Columbus Division of Police

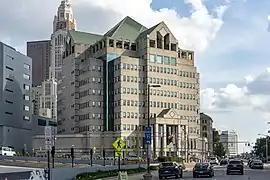
Columbus Division of Police Headquarters, in the city's downtown Civic Center

The Columbus Division of Police has a total of six subdivisions. The subdivisions include Patrol Operations, Public Accountability, Criminal Investigations, Support Services, Community Services and Special Operations. Each subdivision is commanded by a deputy chief. As the Division has grown in size the number of subdivisions has increased. , the Division had 460 marked patrol vehicles, 410 unmarked vehicles, 31 motorcycles, 154 bicycles, five boats, ten horses, twelve police dogs, and five helicopters.